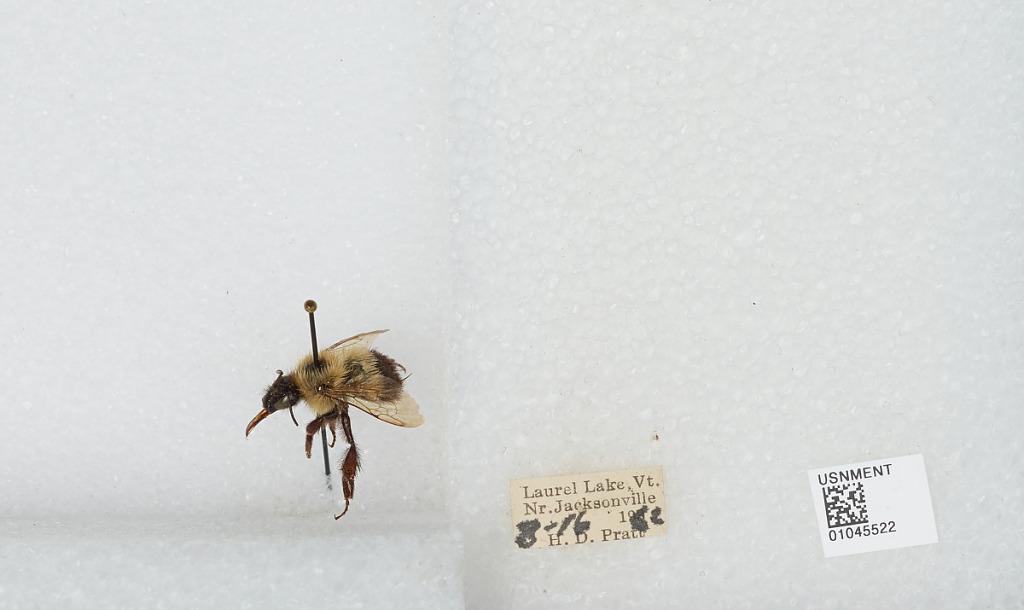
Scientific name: Bombus sp.
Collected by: H. Pratt
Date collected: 1962-8-16
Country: United States
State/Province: Vermont
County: Windham
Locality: Laurel Lake, Near Jacksonville
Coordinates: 42.8183, -72.8167